Answer in natural language. Consider the 3D positions of the objects in the scene and not just the 2D positions in the image. Is the centerpoint of  HousePlant at a higher height than dark brown wooden dresser with six drawers? Choose between the following options: yes or no
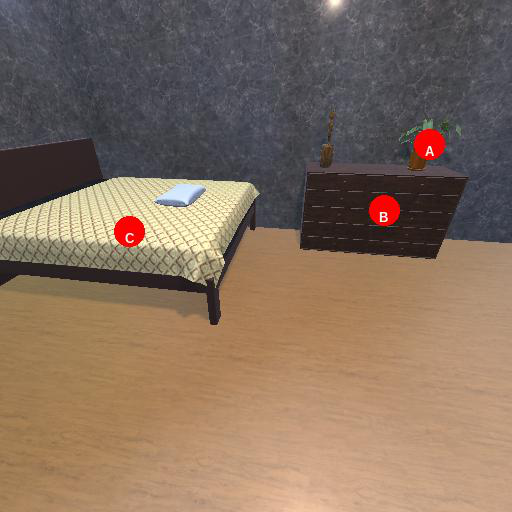
<answer>yes</answer>